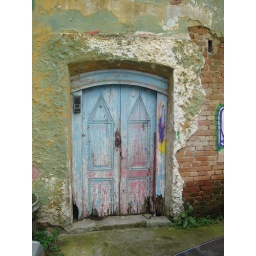
Old door in old building in Embu